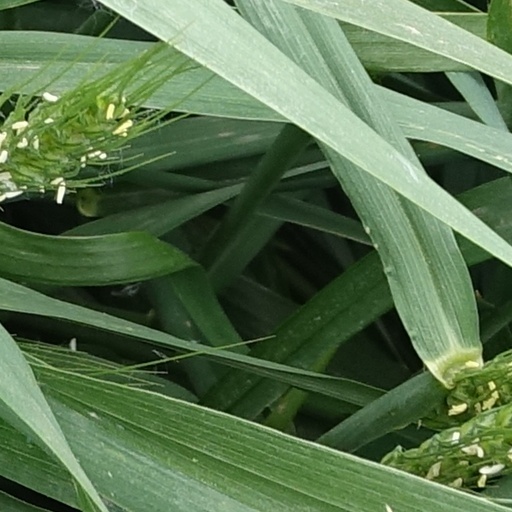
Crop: wheat